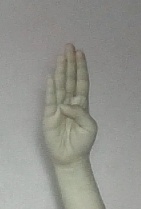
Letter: kaaf